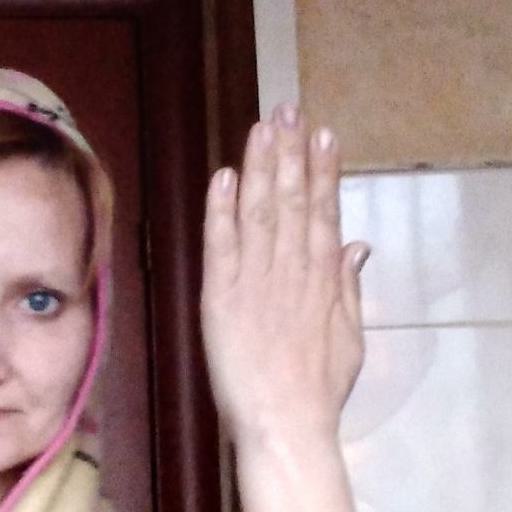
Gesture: stop_inverted